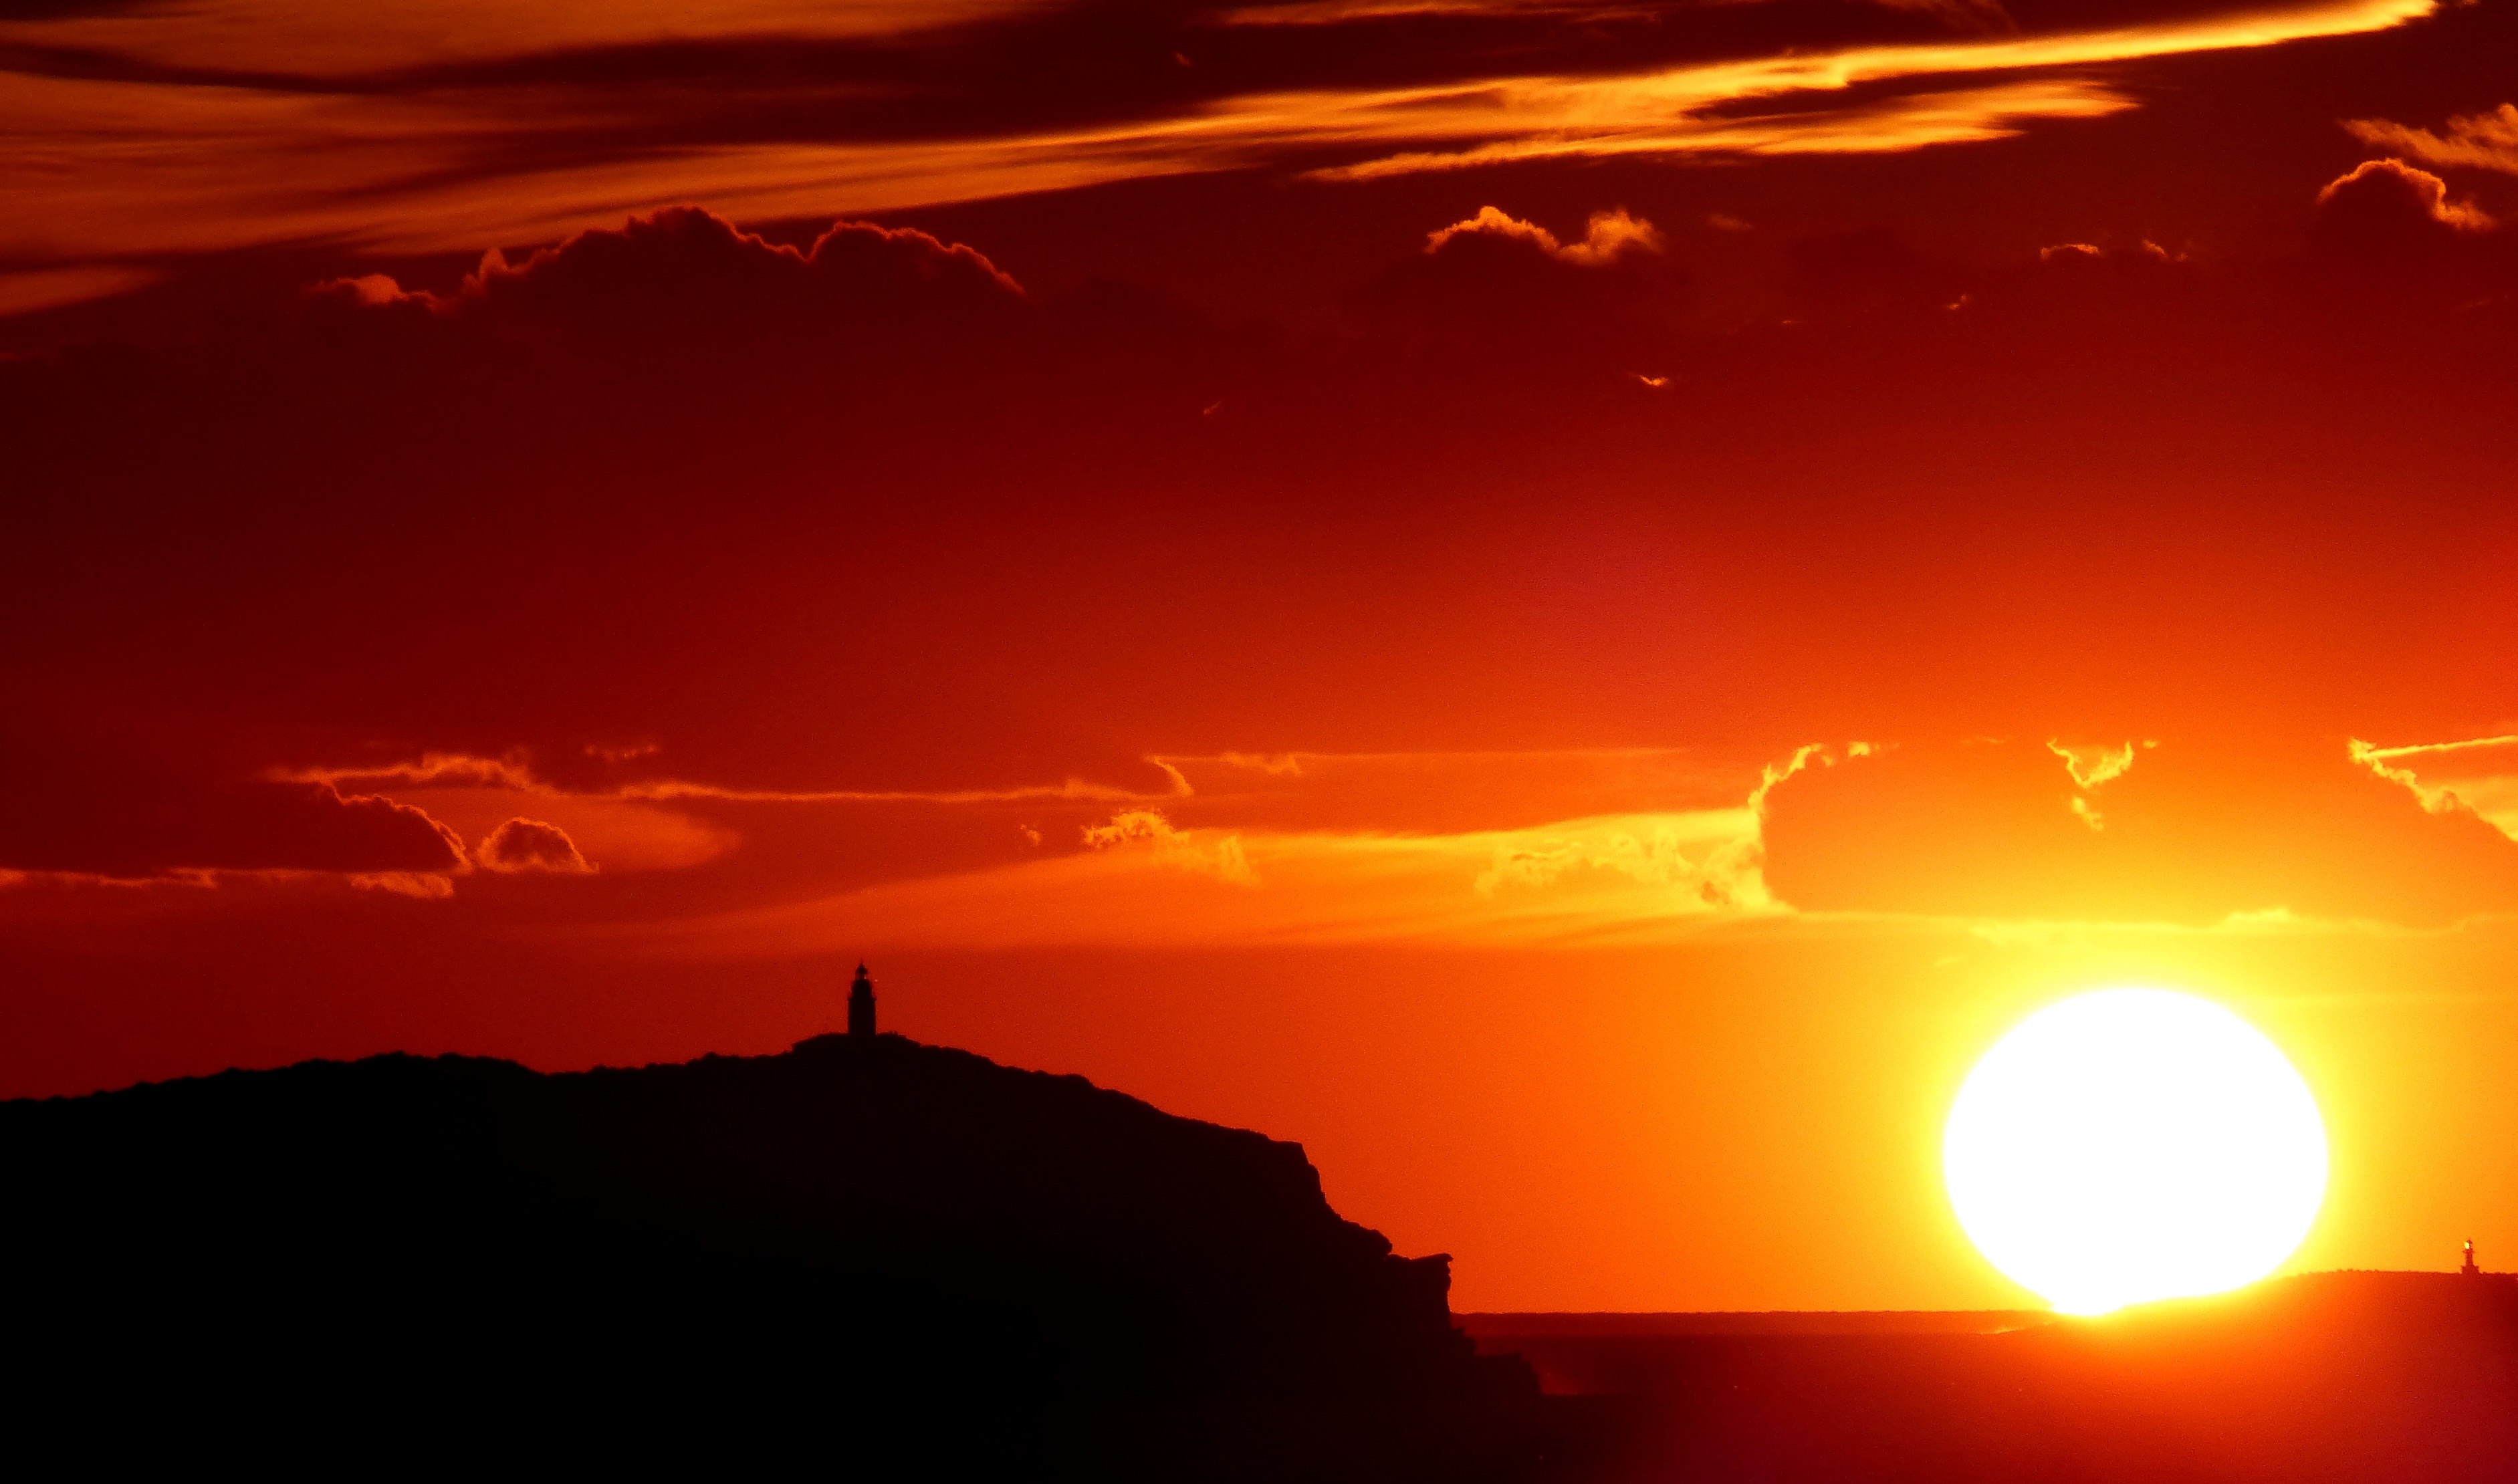
landscape, sea, coast, horizon, cloud, lighthouse, sky, sun, sunrise, sunset, sunlight, morning, view, dawn, atmosphere, dusk, evening, golden, romantic, lighting, mood, evening sun, abendstimmung, atmospheric, afterglow, coast lighthouse, evening light, geological phenomenon, red sky at morning